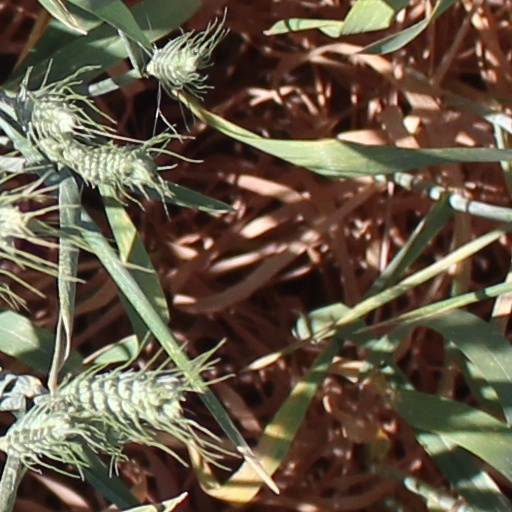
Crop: wheat